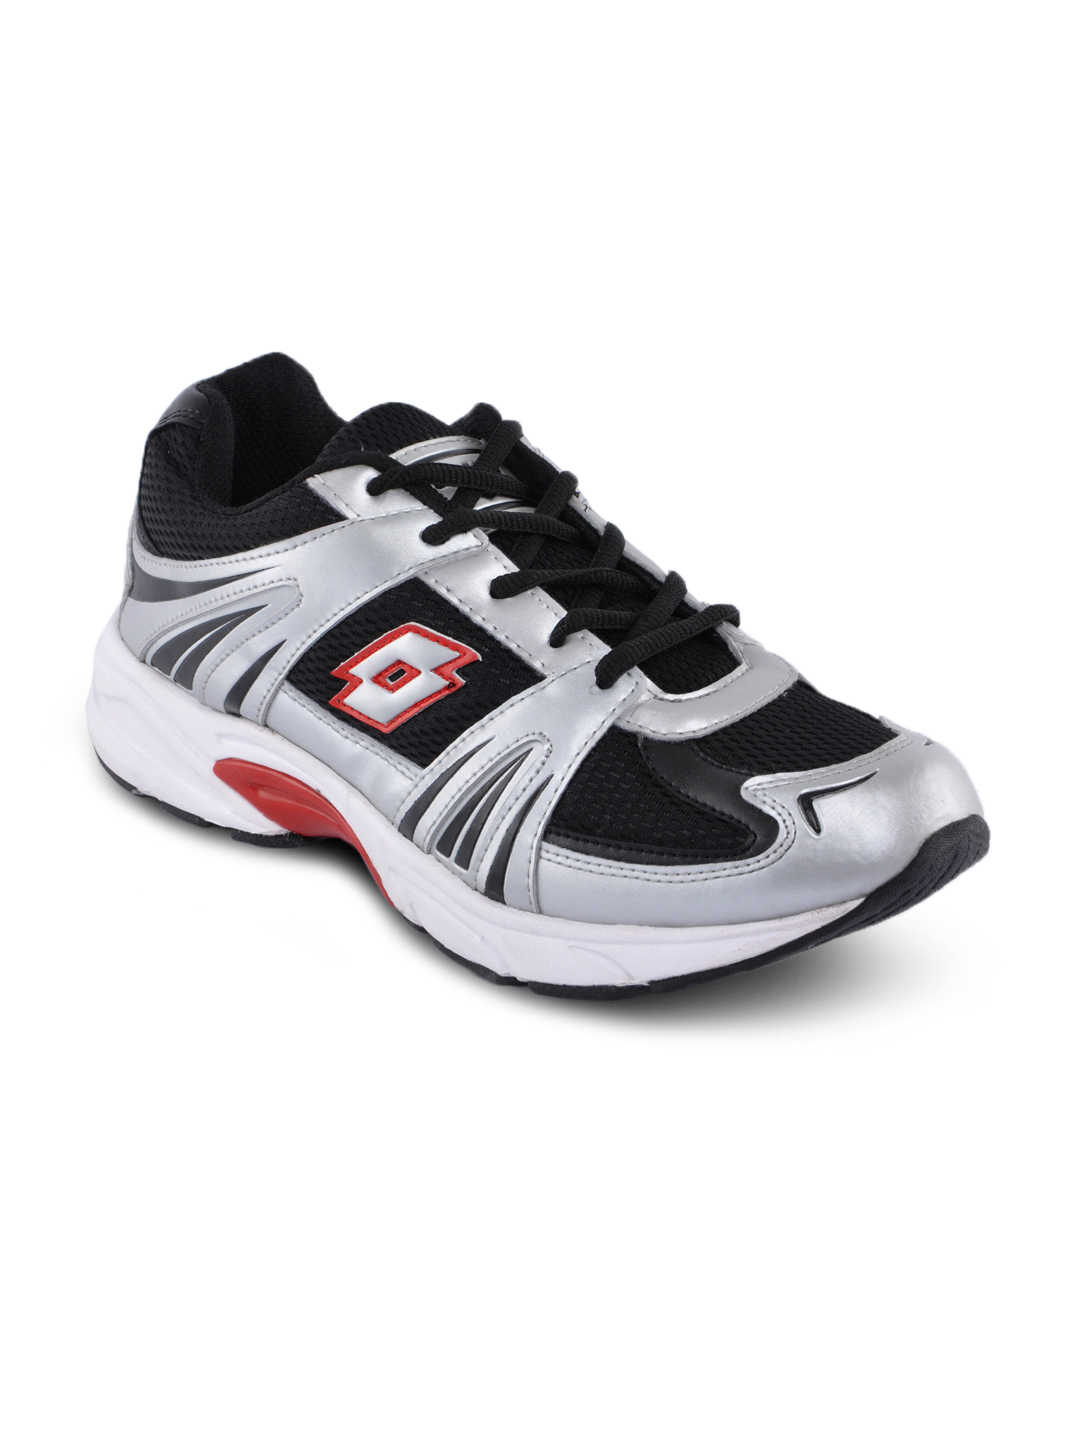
Lotto Men Black Acro Sports Shoes
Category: Footwear / Shoes / Sports Shoes
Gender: Men
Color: Black
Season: Fall 2011
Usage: Sports